Medical imaging

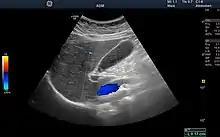
Ultrasound image showing the liver, gallbladder and common bile duct.

Medical ultrasound uses high frequency broadband sound waves in the megahertz range that are reflected by tissue to varying degrees to produce (up to 3D) images. This is commonly associated with imaging the fetus in pregnant women. Uses of ultrasound are much broader, however. Other important uses include imaging the abdominal organs, heart, breast, muscles, tendons, arteries and veins. While it may provide less anatomical detail than techniques such as CT or MRI, it has several advantages which make it ideal in numerous situations, in particular that it studies the function of moving structures in real-time, emits no ionizing radiation, and contains speckle that can be used in elastography. Ultrasound is also used as a popular research tool for capturing raw data, that can be made available through an ultrasound research interface, for the purpose of tissue characterization and implementation of new image processing techniques. The concepts of ultrasound differ from other medical imaging modalities in the fact that it is operated by the transmission and receipt of sound waves. The high frequency sound waves are sent into the tissue and depending on the composition of the different tissues; the signal will be attenuated and returned at separate intervals. A path of reflected sound waves in a multilayered structure can be defined by an input acoustic impedance (ultrasound sound wave) and the Reflection and transmission coefficients of the relative structures. It is very safe to use and does not appear to cause any adverse effects. It is also relatively inexpensive and quick to perform. Ultrasound scanners can be taken to critically ill patients in intensive care units, avoiding the danger caused while moving the patient to the radiology department. The real-time moving image obtained can be used to guide drainage and biopsy procedures. Doppler capabilities on modern scanners allow the blood flow in arteries and veins to be assessed.